Semi-Onsen Station

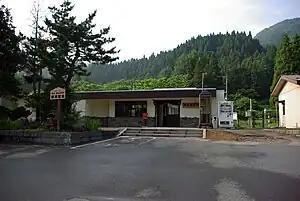
Semi Onsen Station, July 2009

is a railway station in the town of Mogami, Yamagata, Japan, operated by the East Japan Railway Company (JR East).